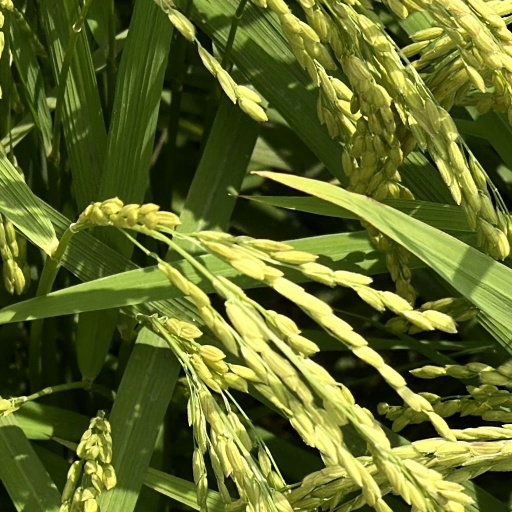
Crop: rice